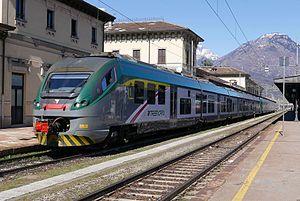
Les rames ETR 324, ETR 425 et ETR 526, surnommés Jazz par Trenitalia, sont des trains électriques produits par Alstom Ferroviaria, qui ont été acquis par les entreprises ferroviaires Trenitalia et Trenord.